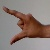
The image shows a hand gesture representing the letter 'Z' in Indian Sign Language.